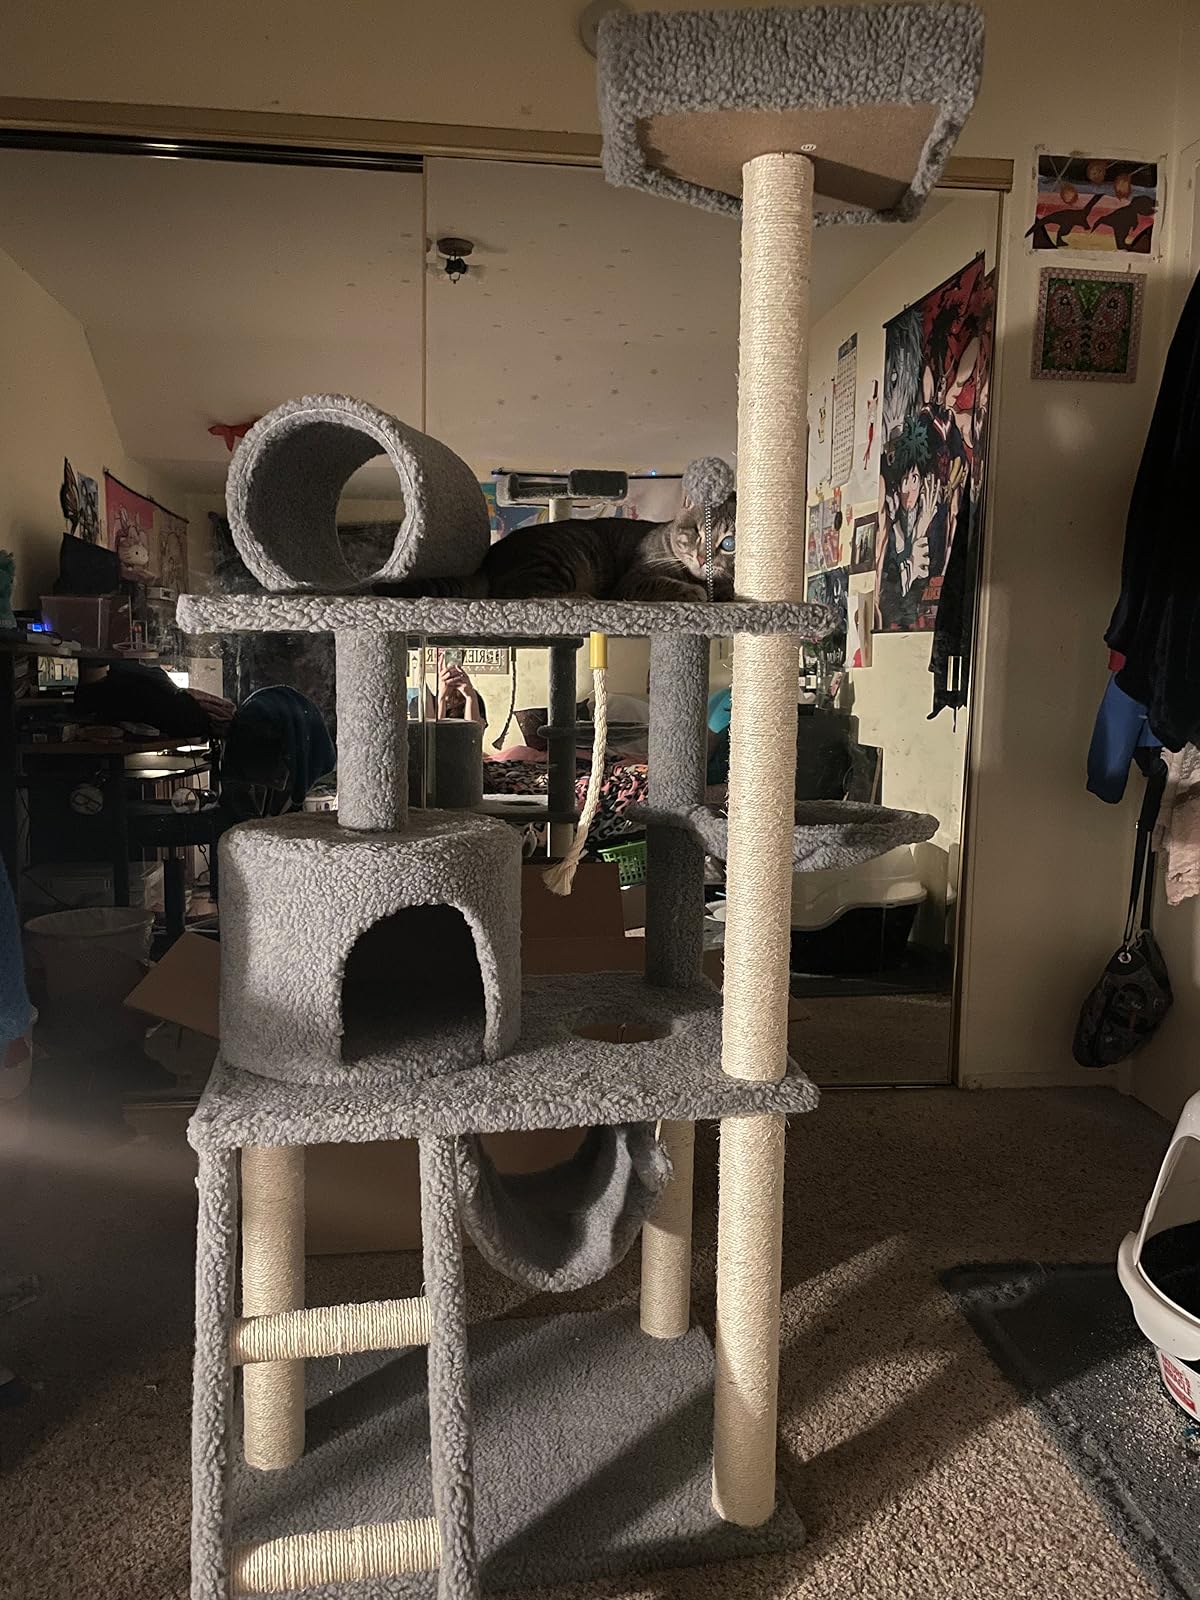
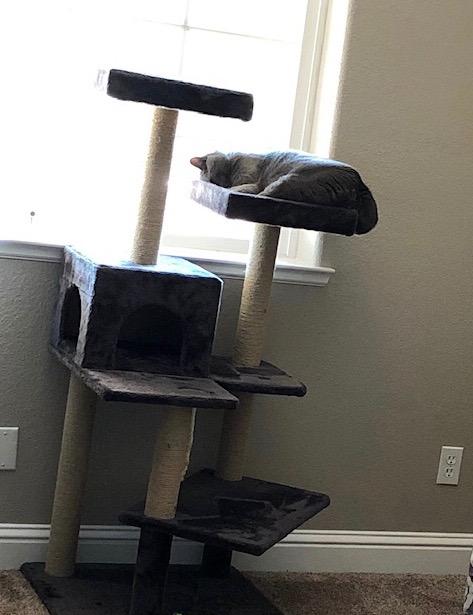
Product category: items_cat tree
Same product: no